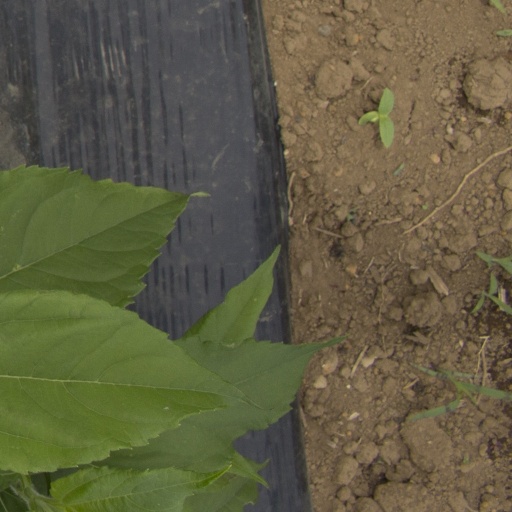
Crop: Jerusalem artichoke